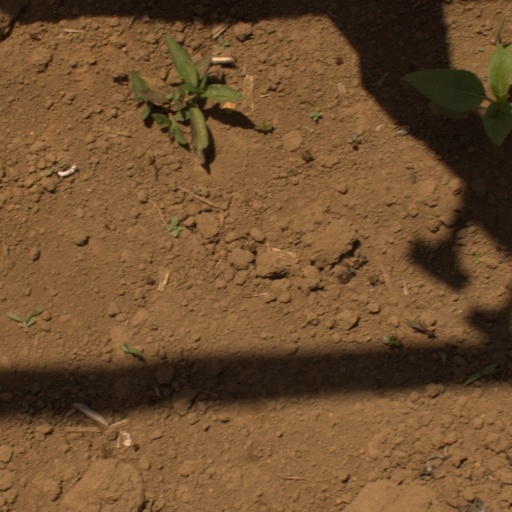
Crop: Jerusalem artichoke